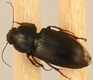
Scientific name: Discoderus parallelus
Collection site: Central Plains Experimental Range NEON (CPER), plot CPER_003